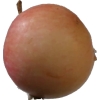
Label: Apple 10